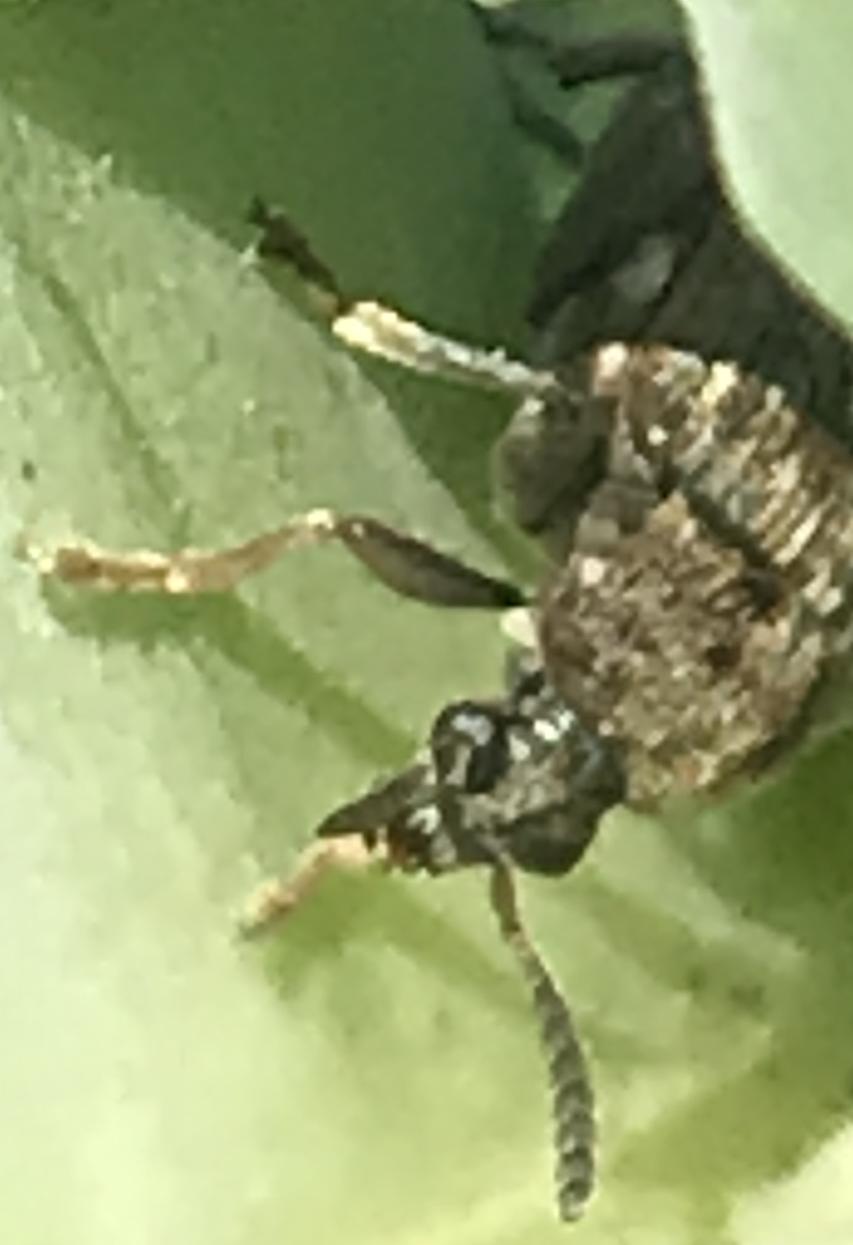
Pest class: pea_weevil